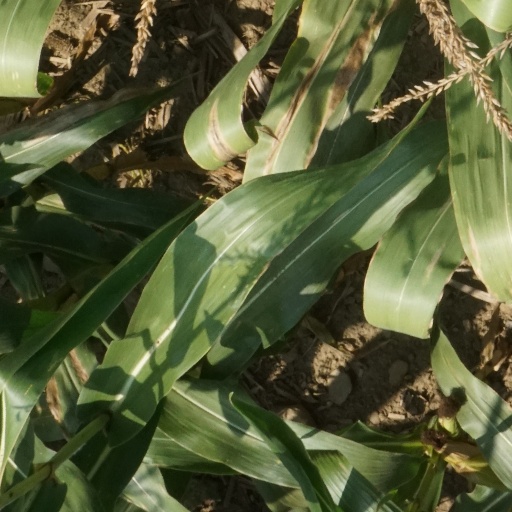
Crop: maize; corn